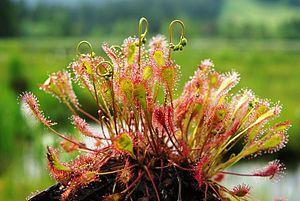
Le Droséra à feuilles ovales (Drosera x obovata) est une plante insectivore des tourbières de l'hémisphère nord, photographié ici sur la tourbière tremblante de Lispach dans les Hautes-Vosges, France. Cet hybride naturel de Drosera rotundifolia et de Drosera anglica est plus vigoureux que les 2 espèces parentes en compagnie desquelles il est fréquemment observé. Toutes les Droseraceae sont adaptées à des habitats très pauvres en nutriments (tourbières acides à végétation basse, rochers siliceux suintants...). Leurs feuilles spécialisées, configurées en pièges, portent des poils glanduleux qui sécrètent des gouttelettes mucilagineuses réfringentes et adhésives. Les invertébrés attirés par des émanations odorantes s'y engluent. La sensibilité des poils à la composition chimique et aux mouvements des proies (chimiotactisme et thigmotactisme) déclenche l’enroulement progressif des poils et des feuilles autour d'elles. Des enzymes digestives sont sécrétées et il a été démontré par marquage radio-isotopique que les produits de cette digestion externe passent dans la sève. Le genre Drosera est protégé en France et ne peut être récolté en milieu naturel que sur dérogation préfectorale pour la phytopharmacie et la recherche.Rumantsch: Die Sonnentau Hybride Drosera x obovata - Lispach Moore in den französischen Hoch Vosesen.Français